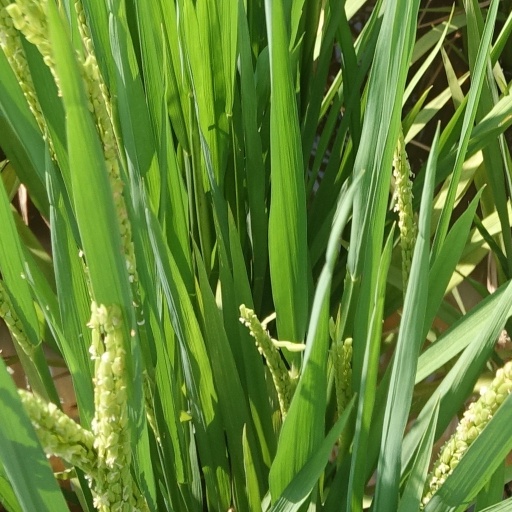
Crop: rice